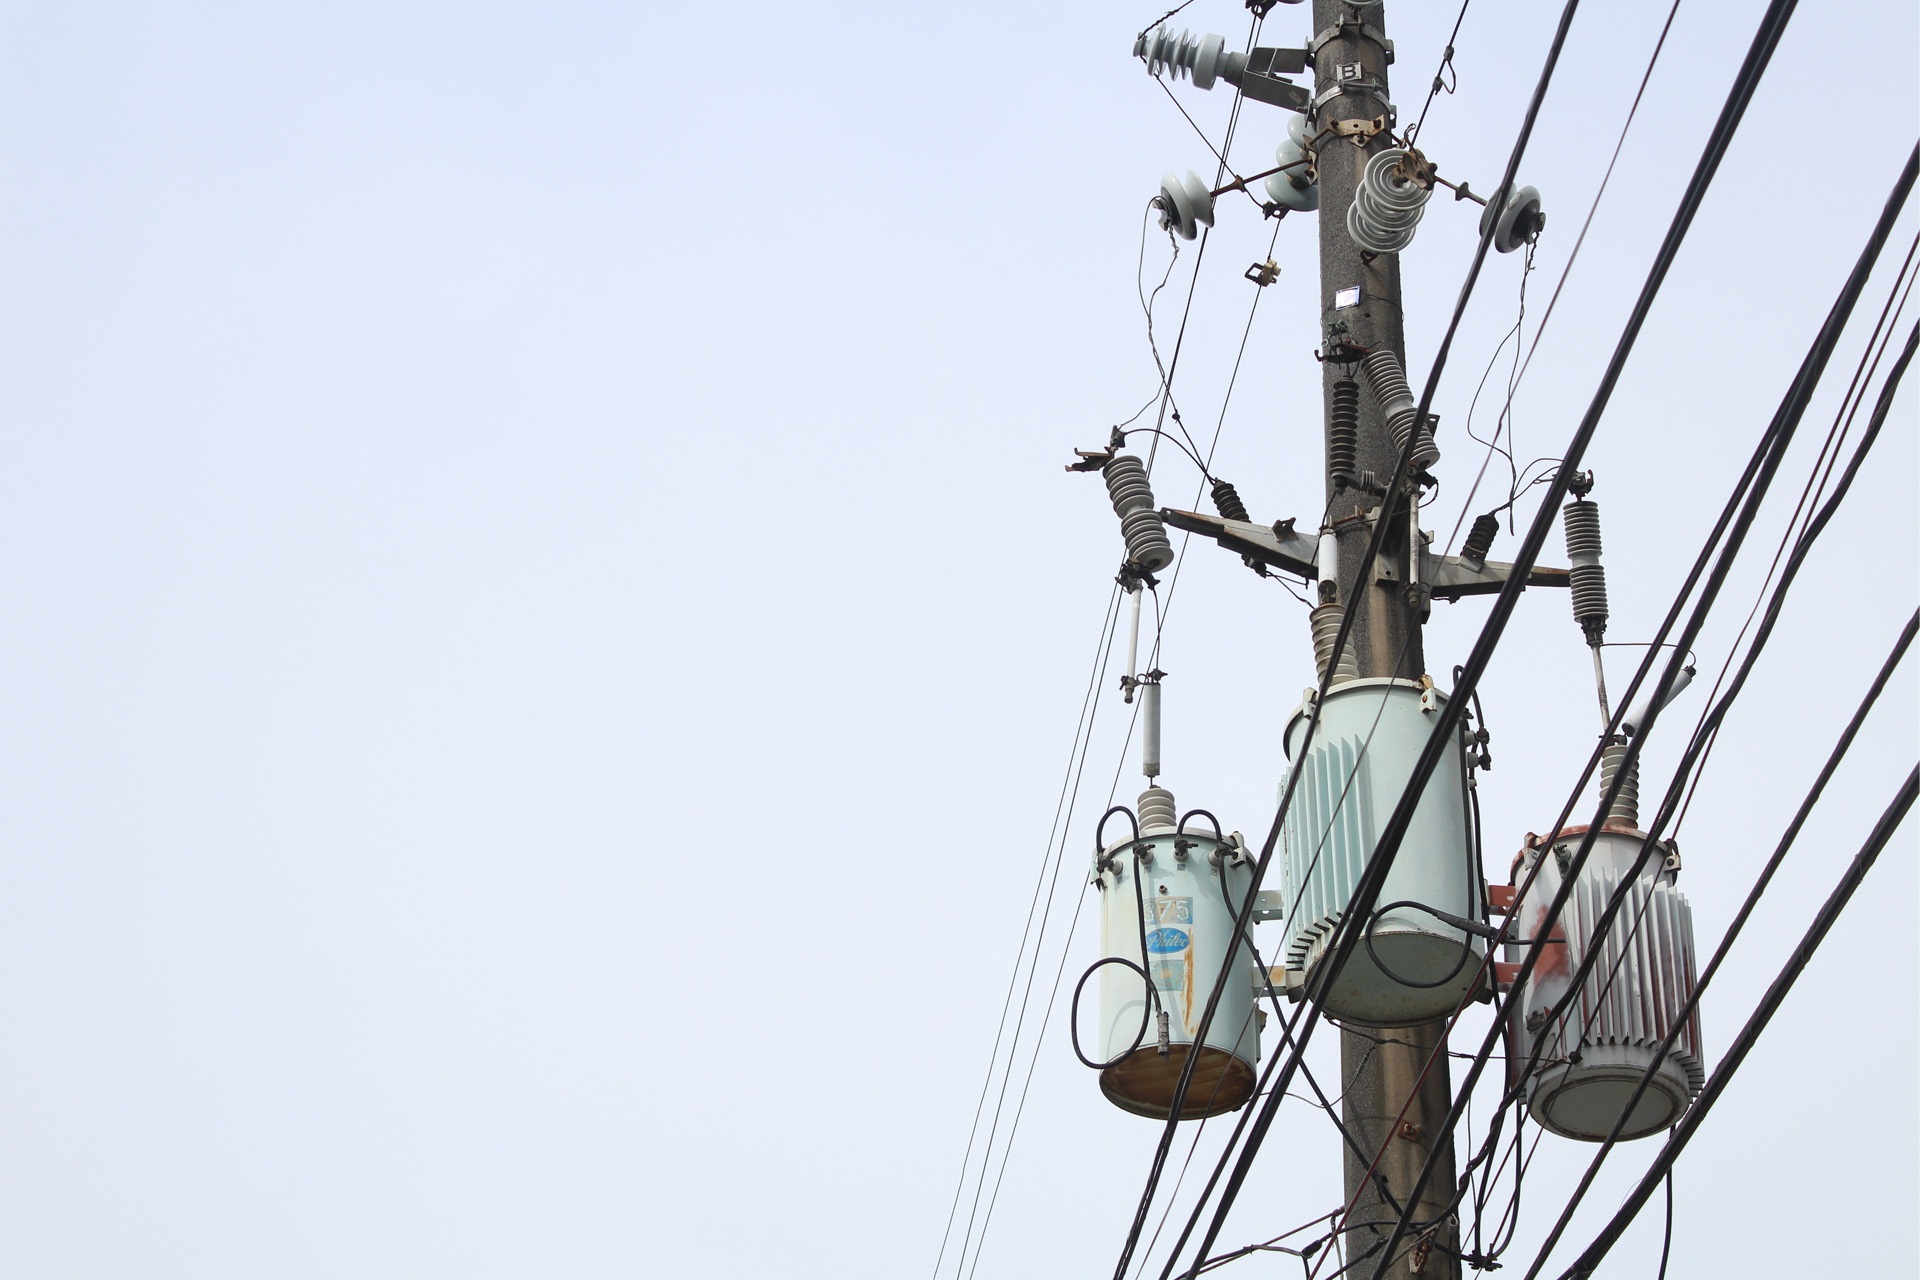
mobile, work, technology, wind, line, vehicle, tower, mast, phone, industrial, street light, electricity, lighting, modern, engineering, mechanical, light fixture, wires, connection, mechanic, transmission tower, phone lines, electrical supply, electronics accessory, overhead power line